Michel Quévit

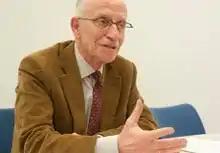
Quévit in 2016

Michel Quévit (11 October 1939 – 10 April 2021) was a Belgian writer, political scientist, sociologist, and activist of the Walloon Movement. He was known to closely follow Wallonia and its economy. He was the author of the book "Les causes du déclin wallon".